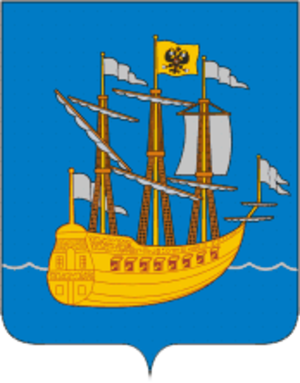
Lodeïnoïe Pole est une ville de l'oblast de Léningrad, en Russie, et le centre administratif du raïon de Lodeïnoïe Pole. Sa population s'élevait à 19 671 habitants en 2017.